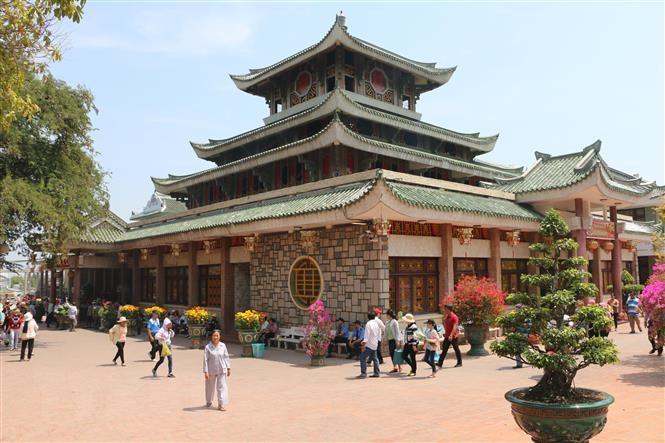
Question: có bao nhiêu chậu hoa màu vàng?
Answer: có bốn chậu hoa màu vàng